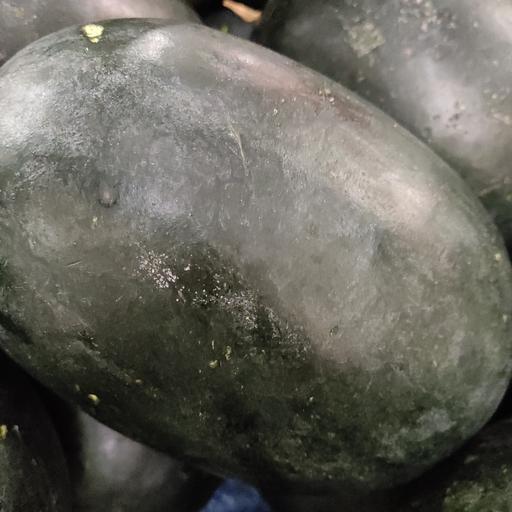
Crop type: Watermelon